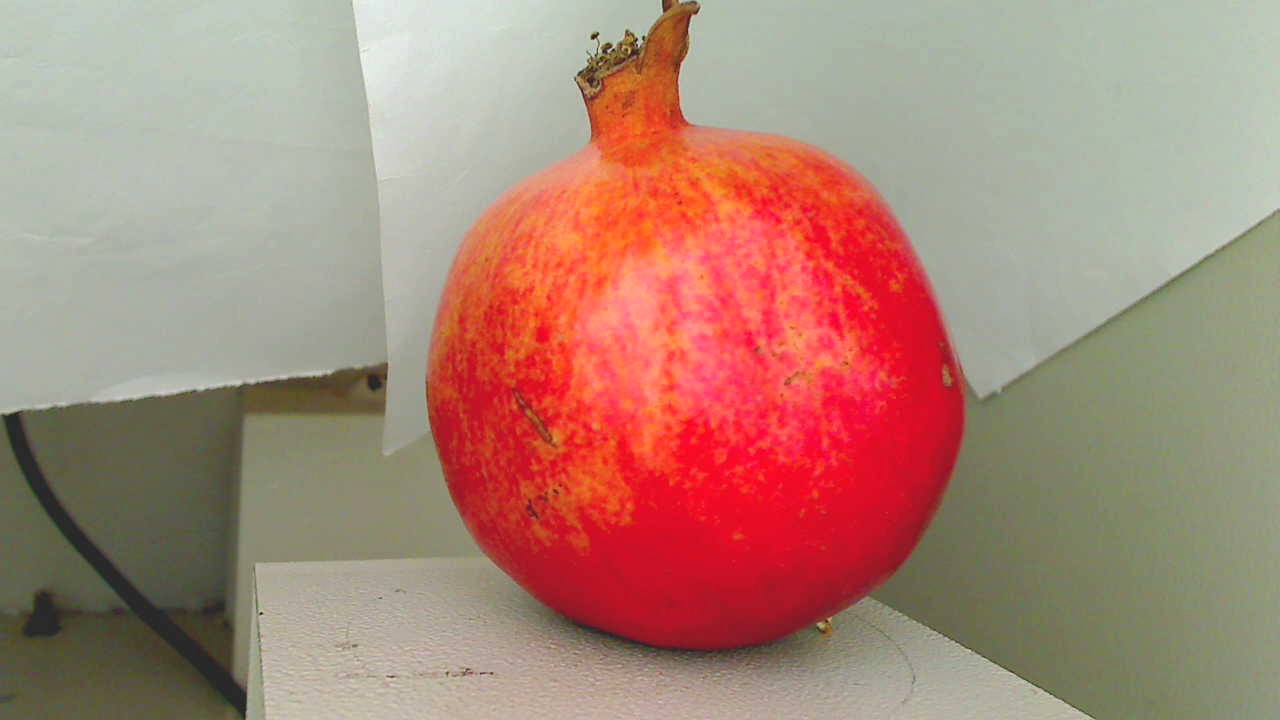
Grade: grade-2
Quality: quality-4